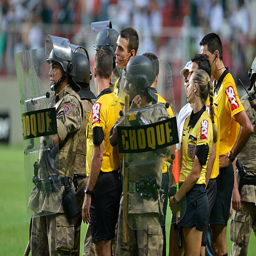
referees are safeguarded by the police during a match between football team and industry as part .